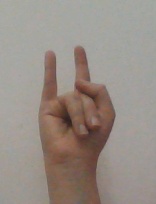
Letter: la